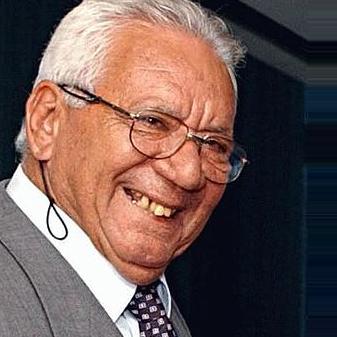
Age: 78